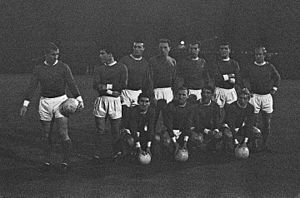
Bill Foulkes
Manchester Uniteds hold i 1963 med Bill Foulkes stående nr. 2 fra højre
William Anthony Foulkes var en engelsk fodboldspiller og træner. Han spillede hele sin seniorkarriere i Manchester United.